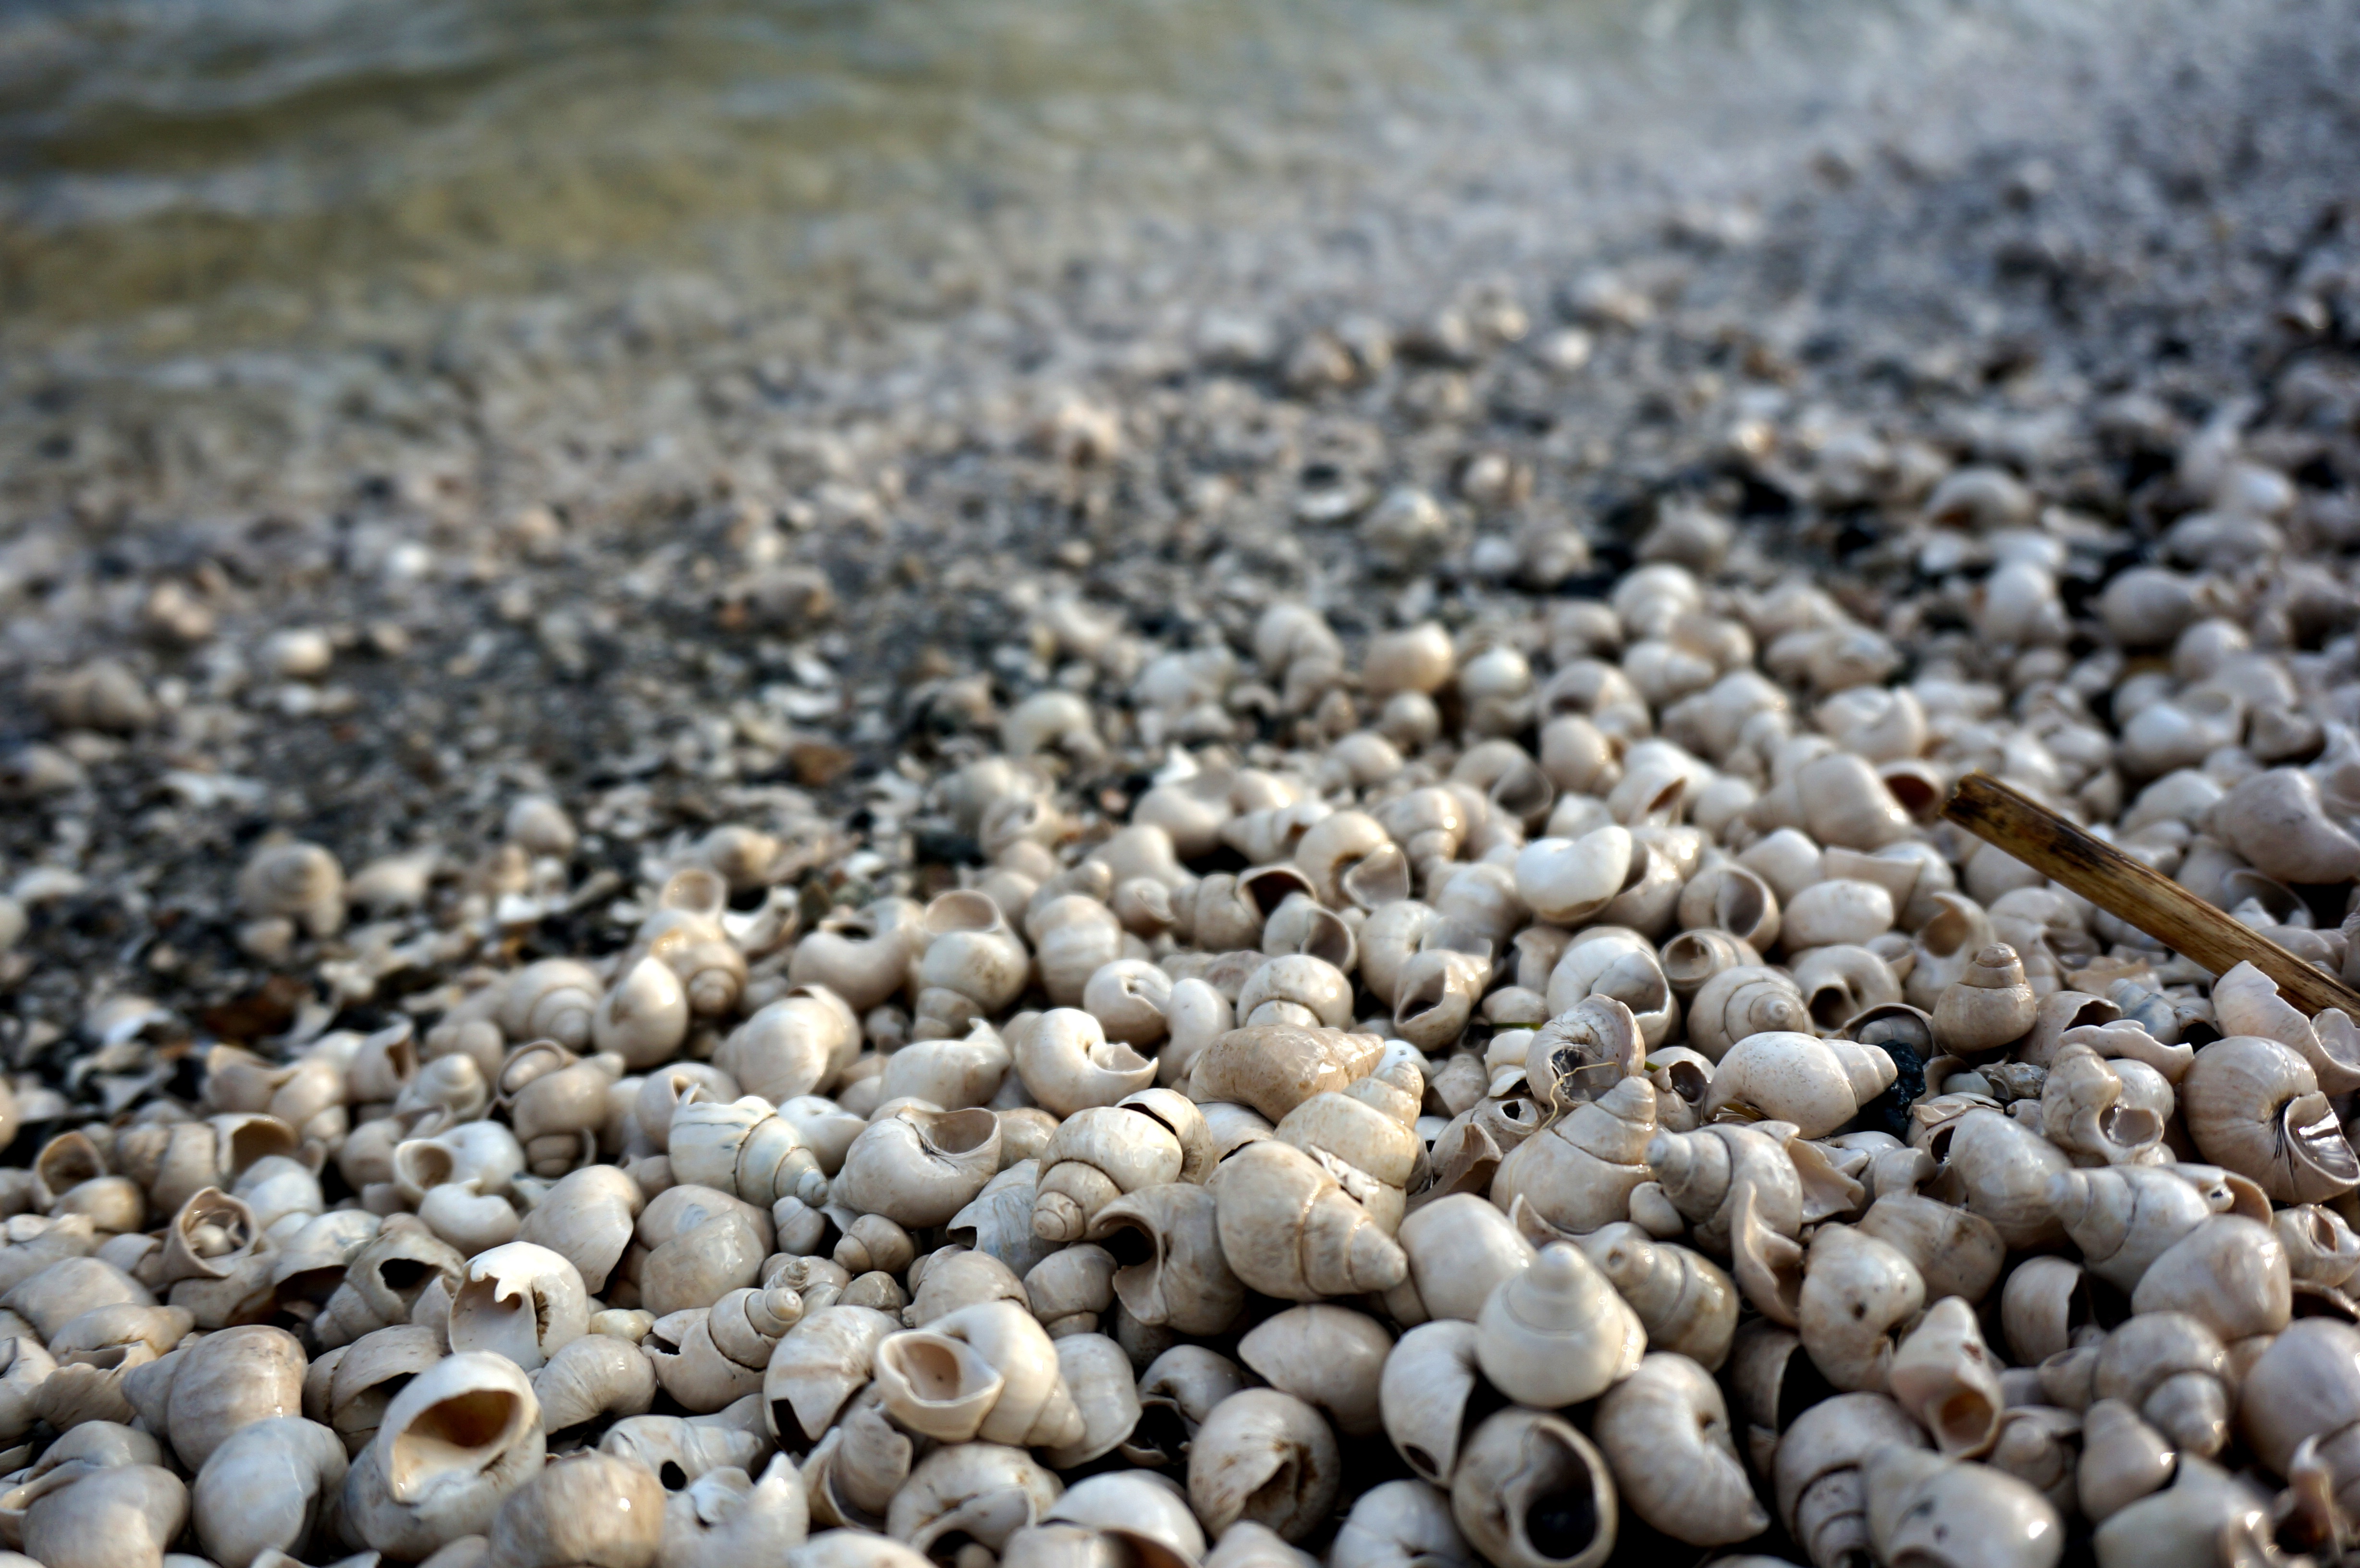
sand, rock, pebble, soil, material, seashell, screw, close up, gravel, in yunnan province, flooring, grass family, the tongue park